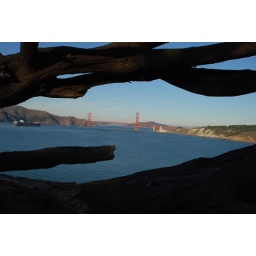
Golden Gate bridge in a tree frame